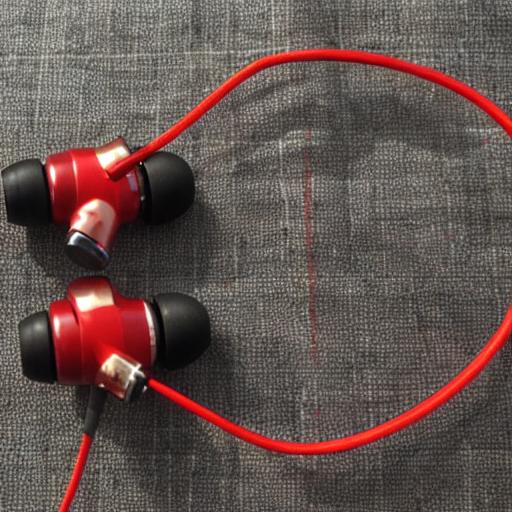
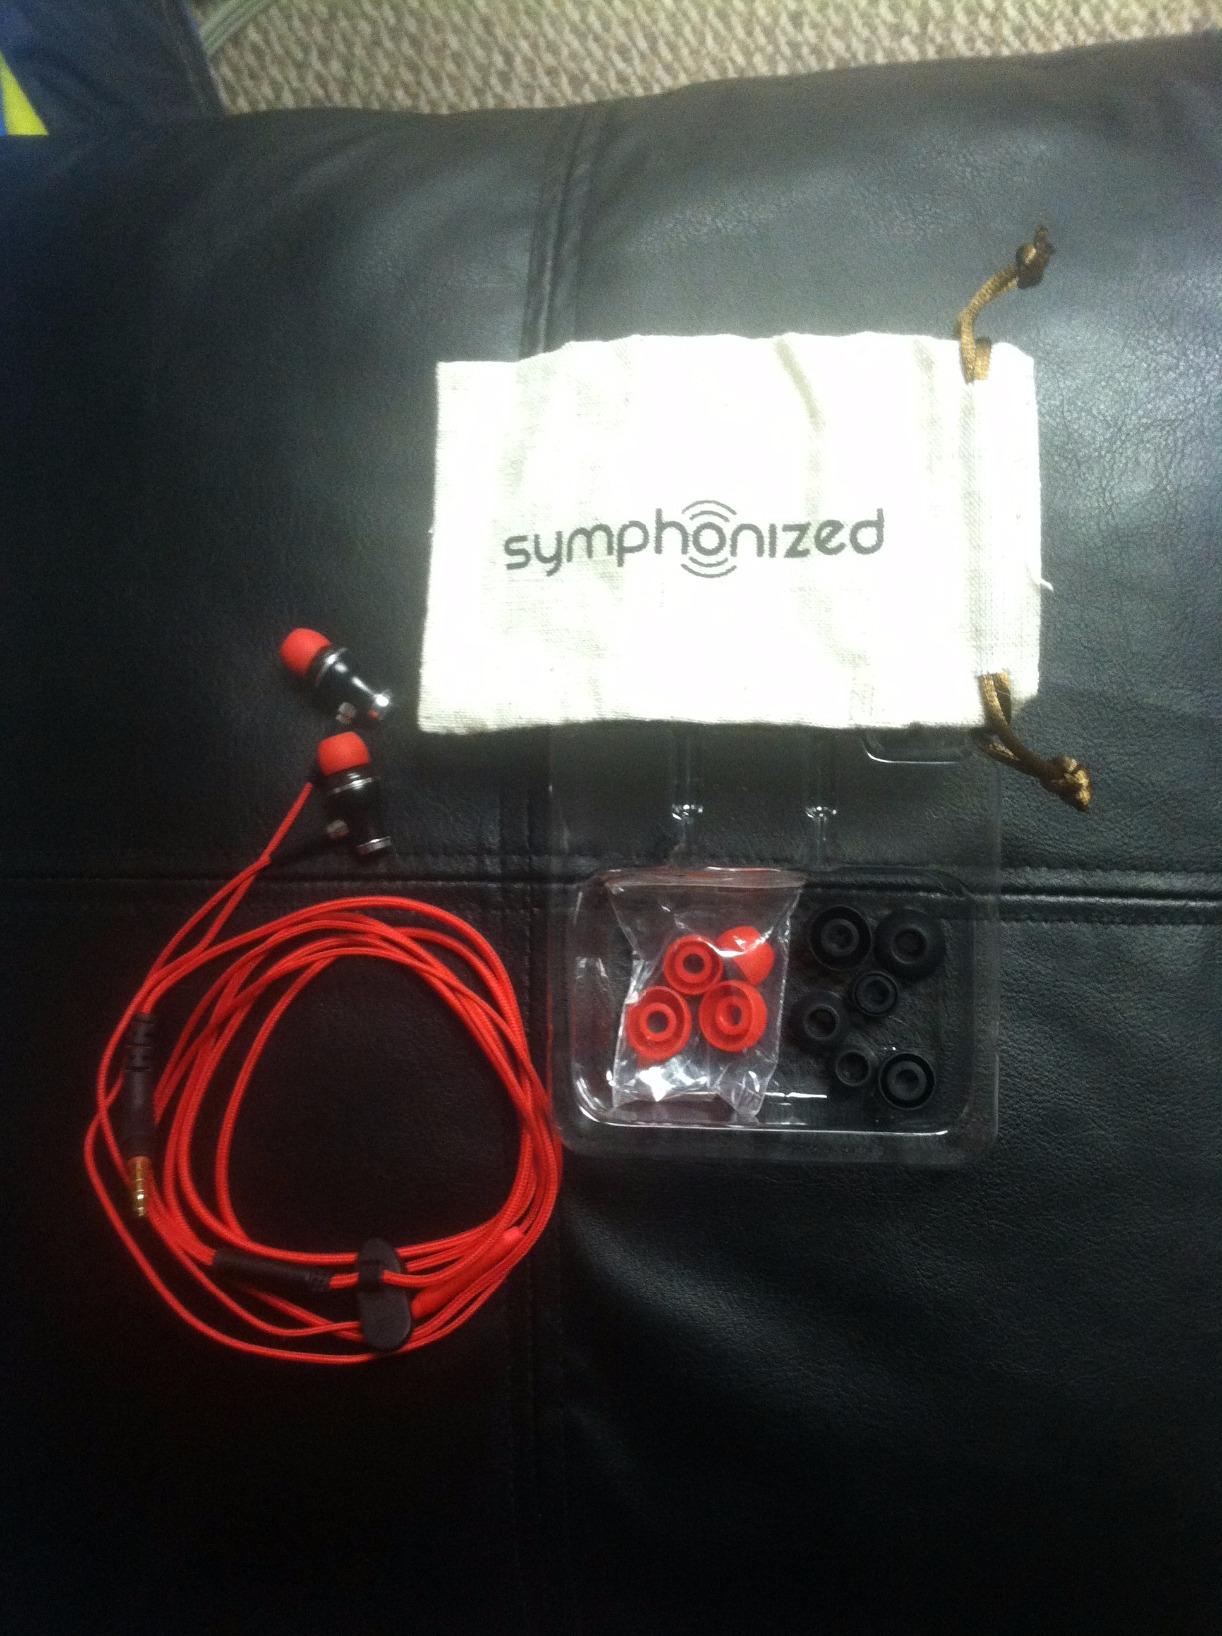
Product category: headphones
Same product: no